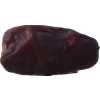
Label: dates